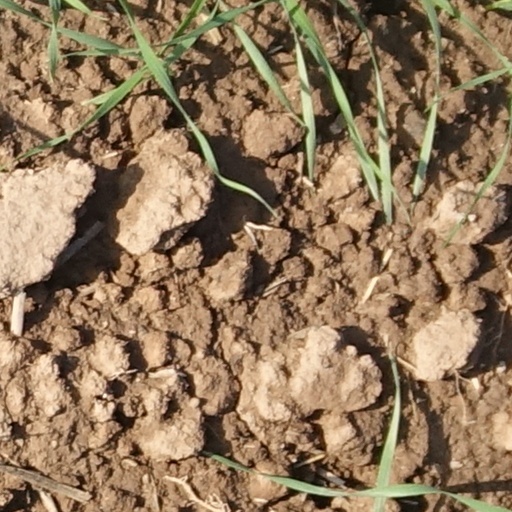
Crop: wheat